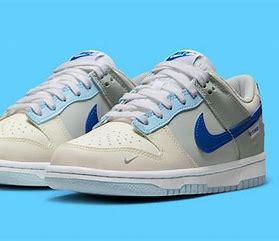
Brand: Nike
Model: kg Nike Dunk